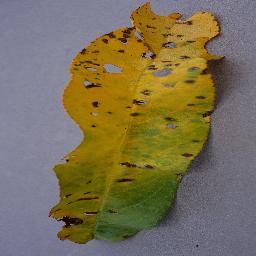
Label: Peach___Bacterial_spot